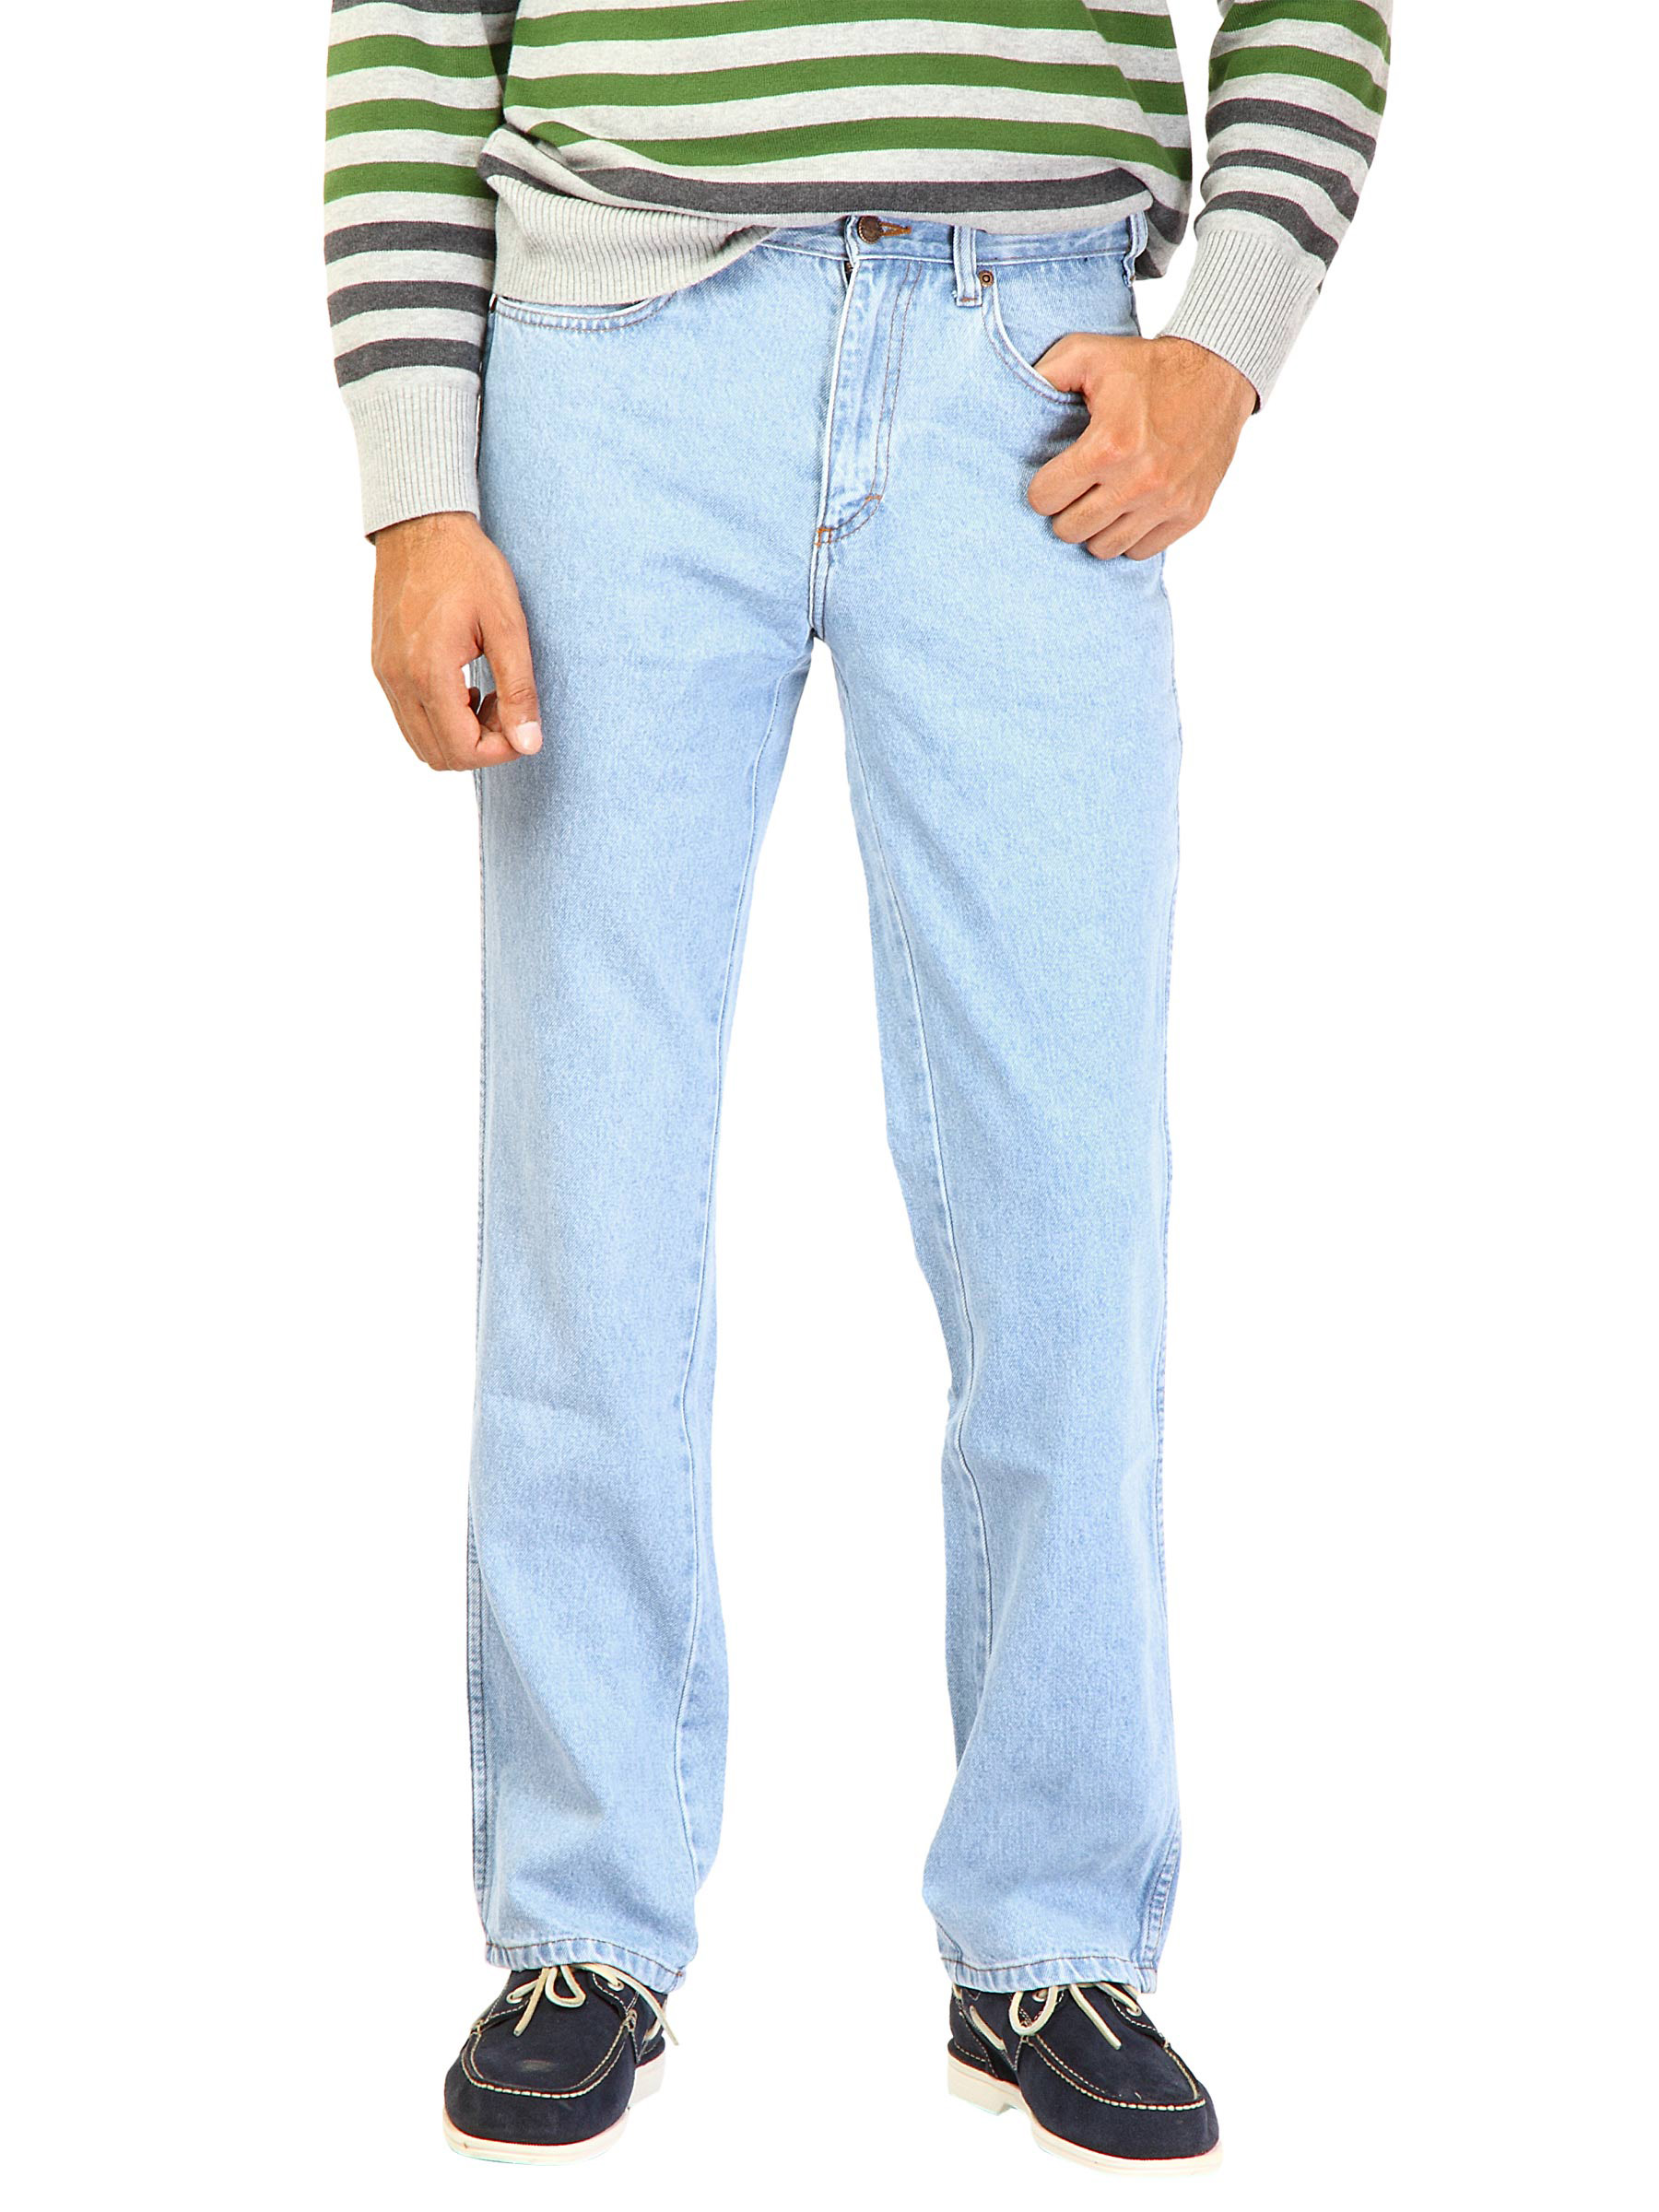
Wrangler Men Blue Texas Jeans
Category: Apparel / Bottomwear / Jeans
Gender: Men
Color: Blue
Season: Summer 2016
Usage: Casual